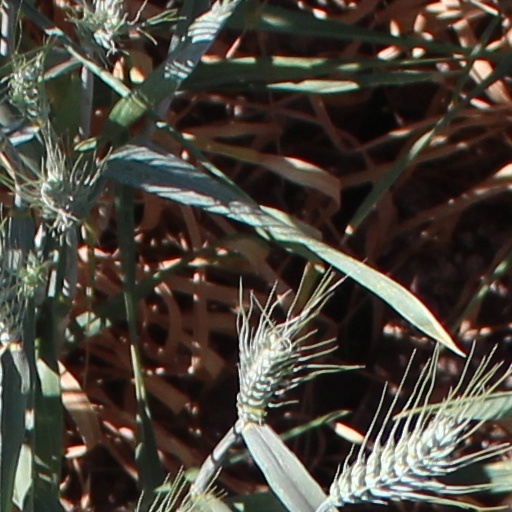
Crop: wheat